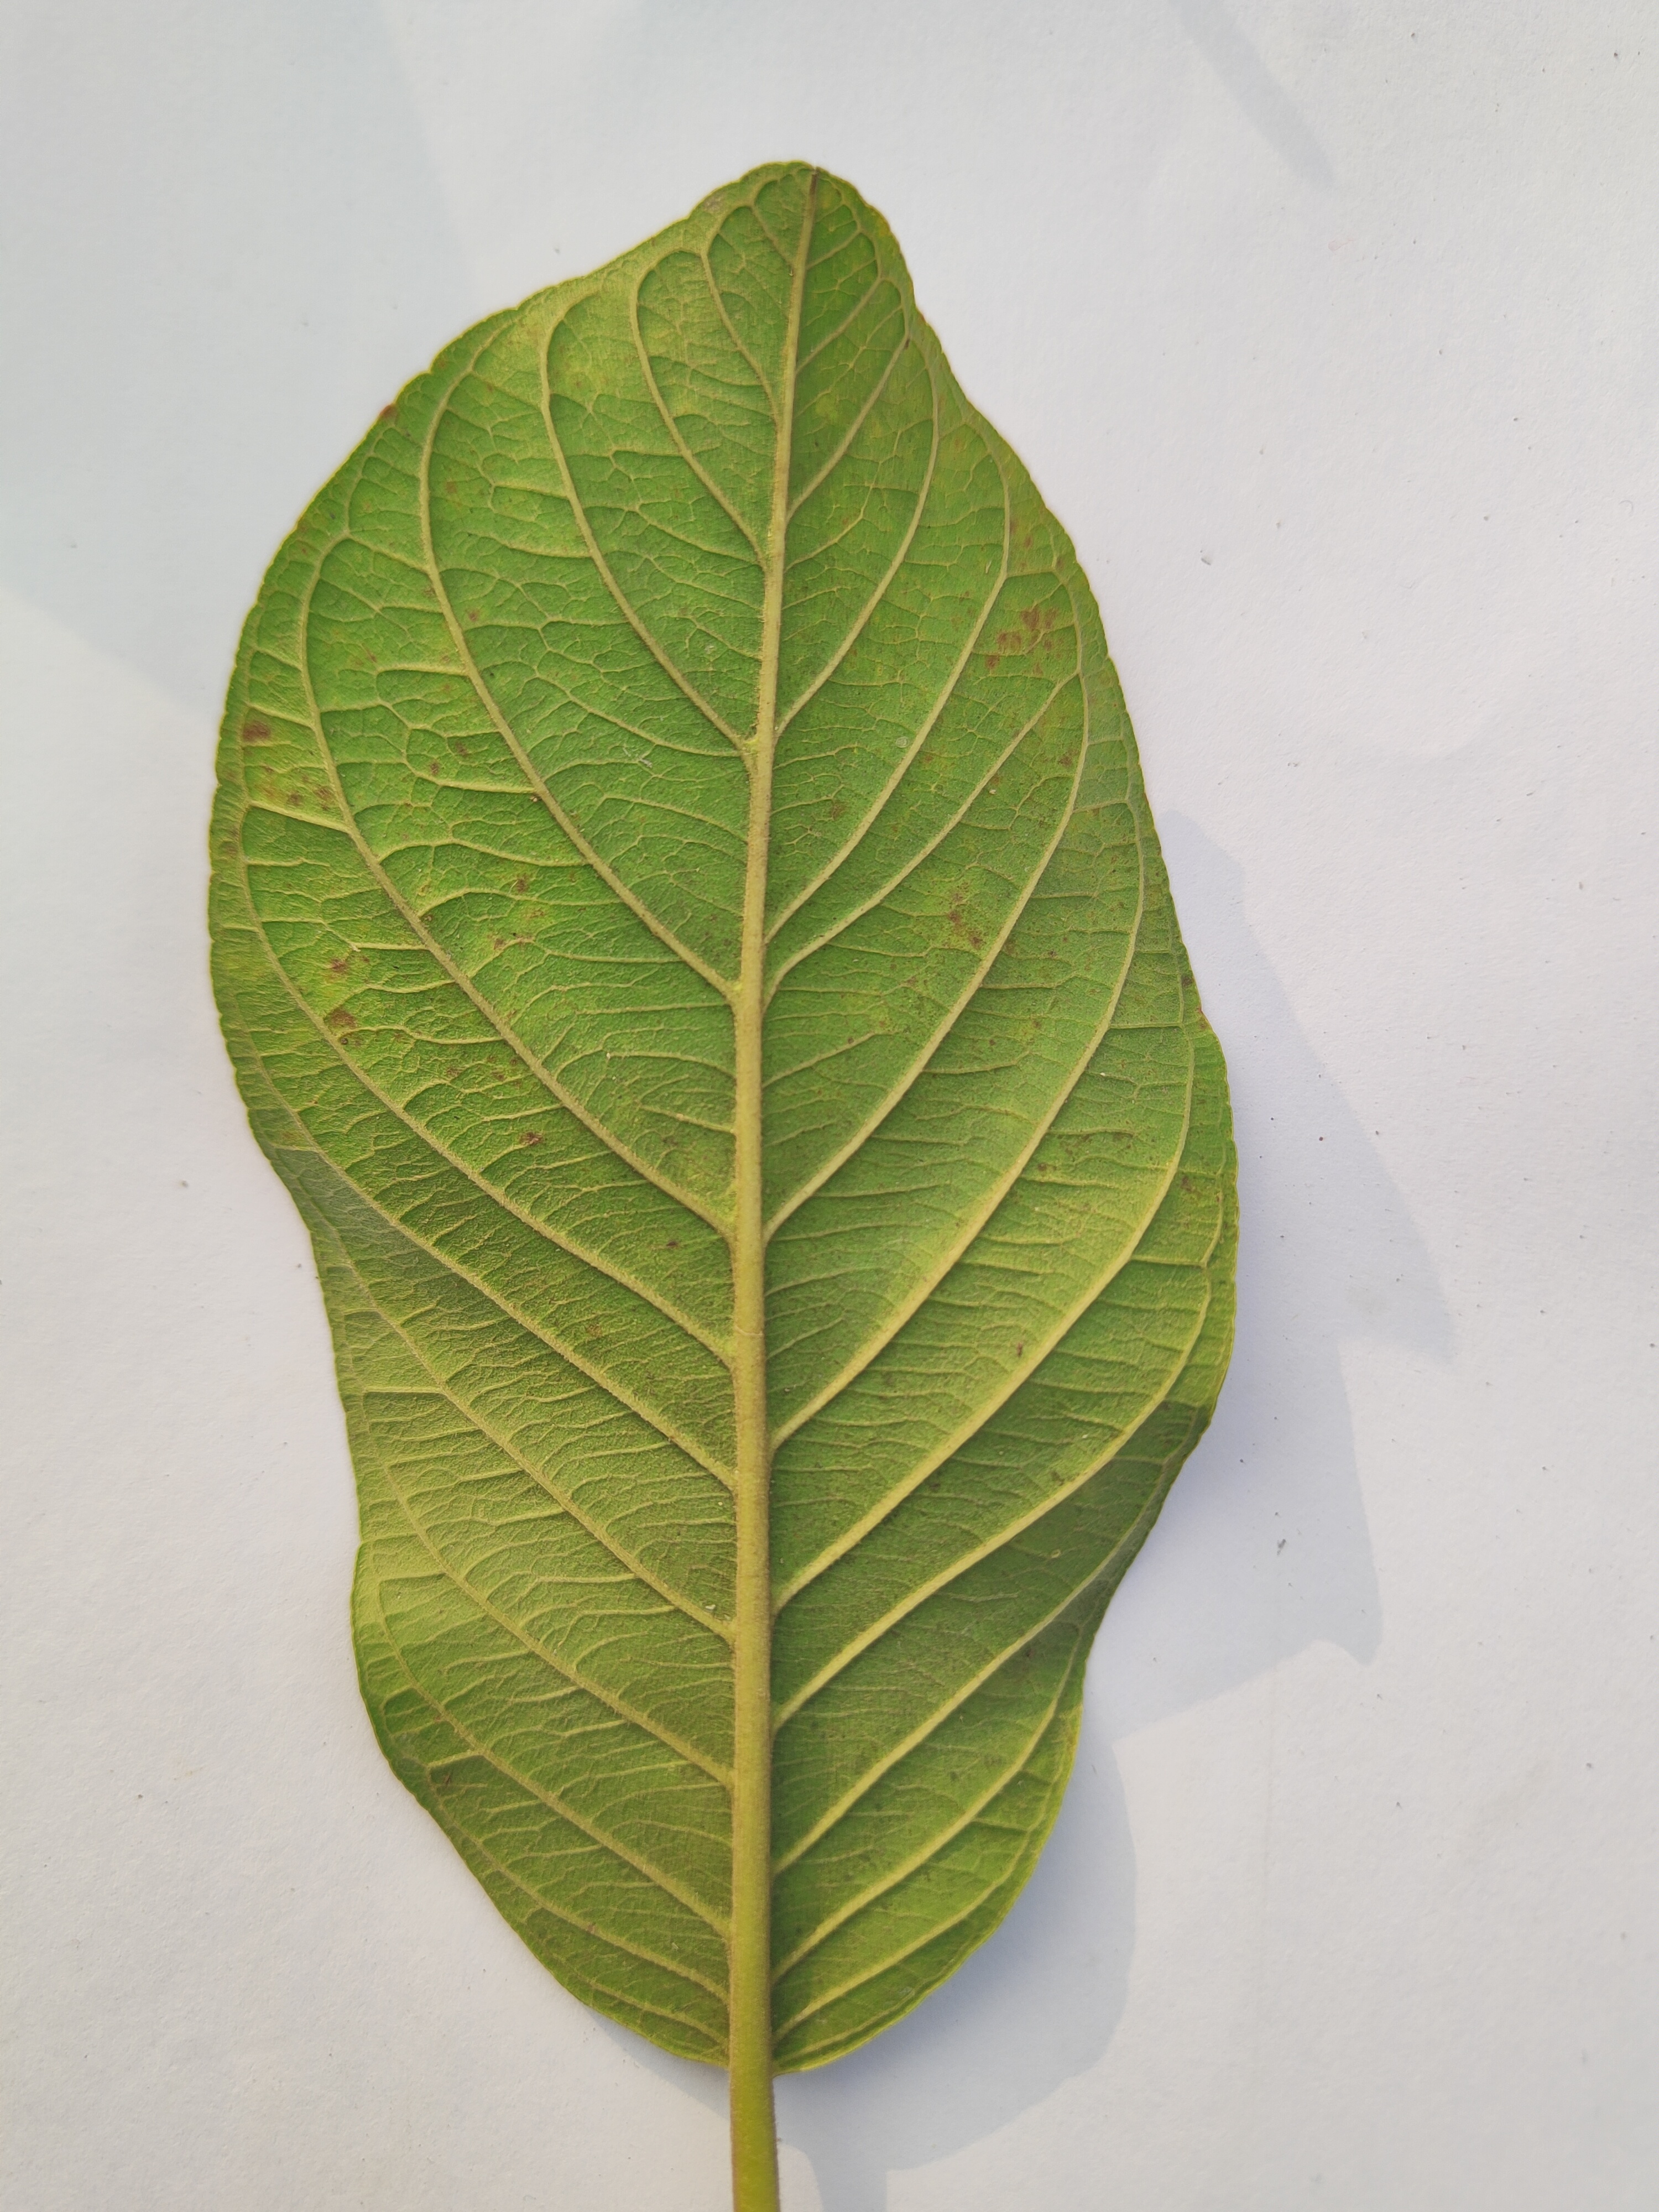
Leaf variety: Guava